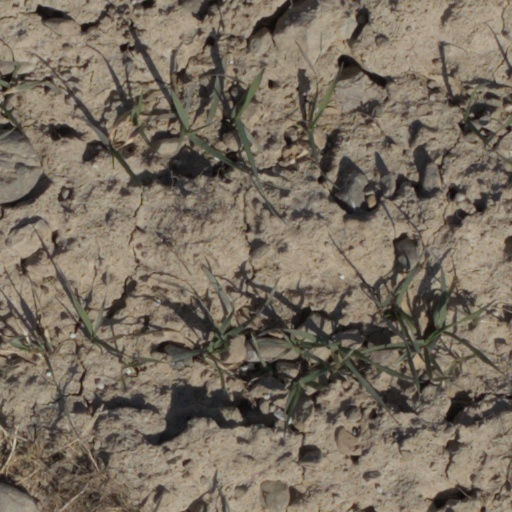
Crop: wheat